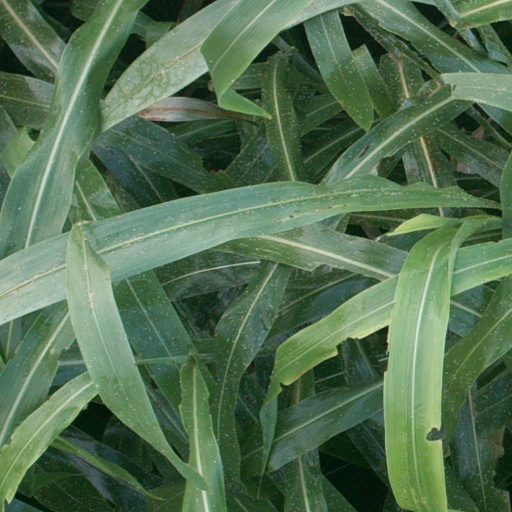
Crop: sorghum